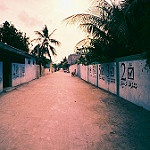
Scene: Outdoor